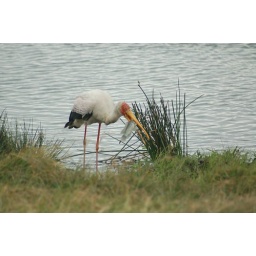
Check out the fish in the birds mouth. Two gulps and it was gone